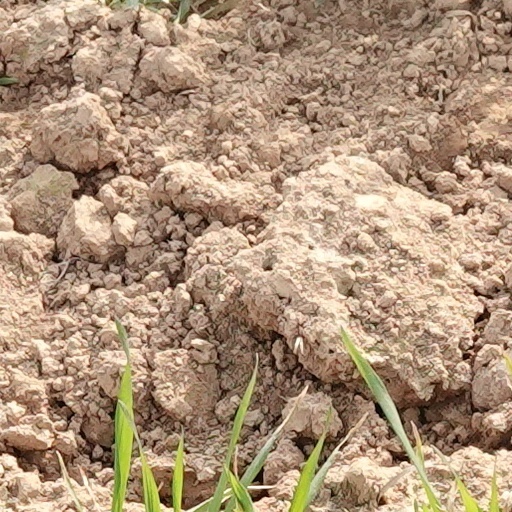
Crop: wheat